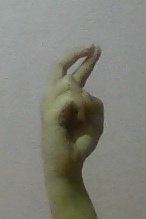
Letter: zay